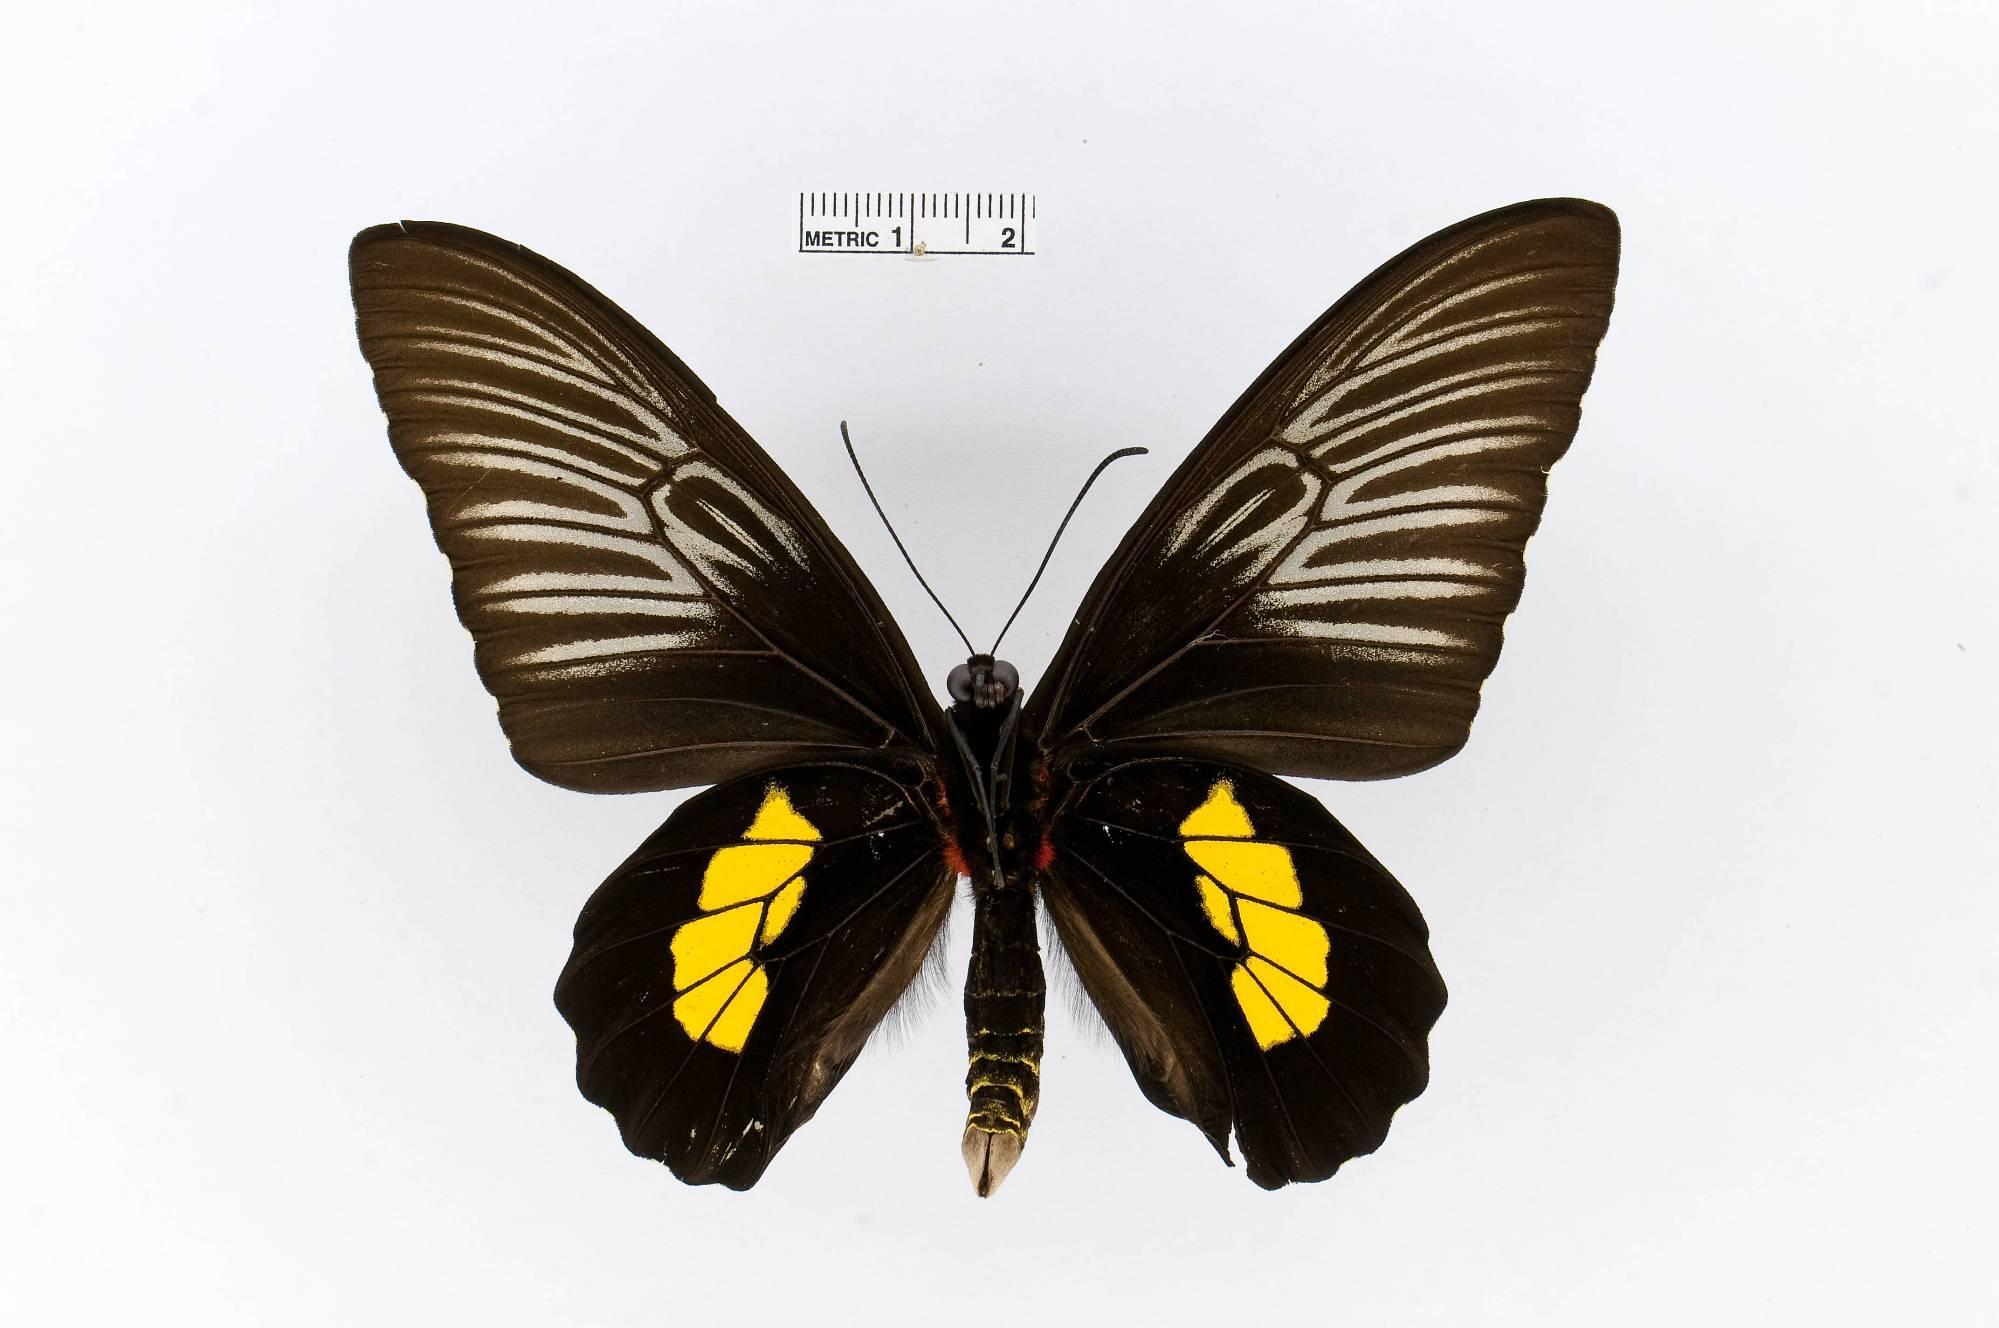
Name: Troides haliphron
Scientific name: Troides haliphron
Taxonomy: Animalia, Arthropoda, Insecta, Lepidoptera, Papilionidae, Papilioninae
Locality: Bantimurimg, [Not Stated], Sulawesi, Indonesia
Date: Mar 1978